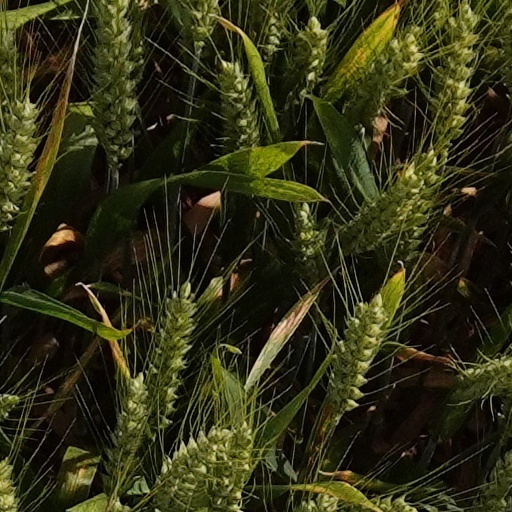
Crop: wheat